William Fellowes Morgan Sr.

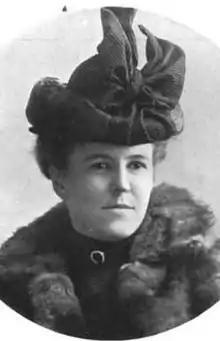
His wife Emma, from a 1901 publication.

On January 22, 1885, he was married to the tennis and golf player Emma Leavitt (1865–1956) at St. Thomas Church in New York. Emma was a daughter of Henry Sheldon Leavitt and Martha Ann (née Young) Leavitt. Together, they were the parents of three children: